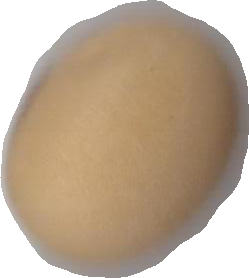
Variety: Anjasmoro